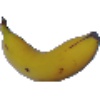
Label: Banana 1